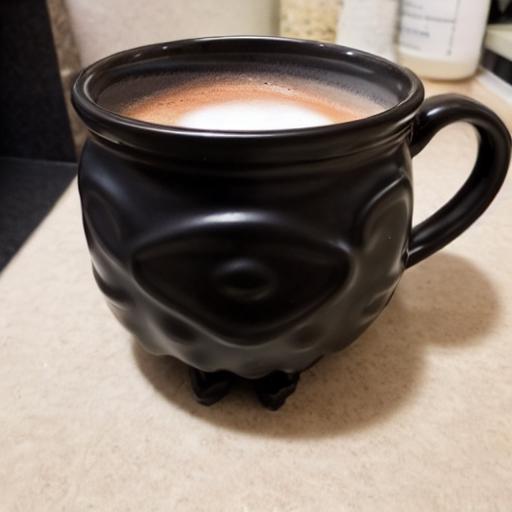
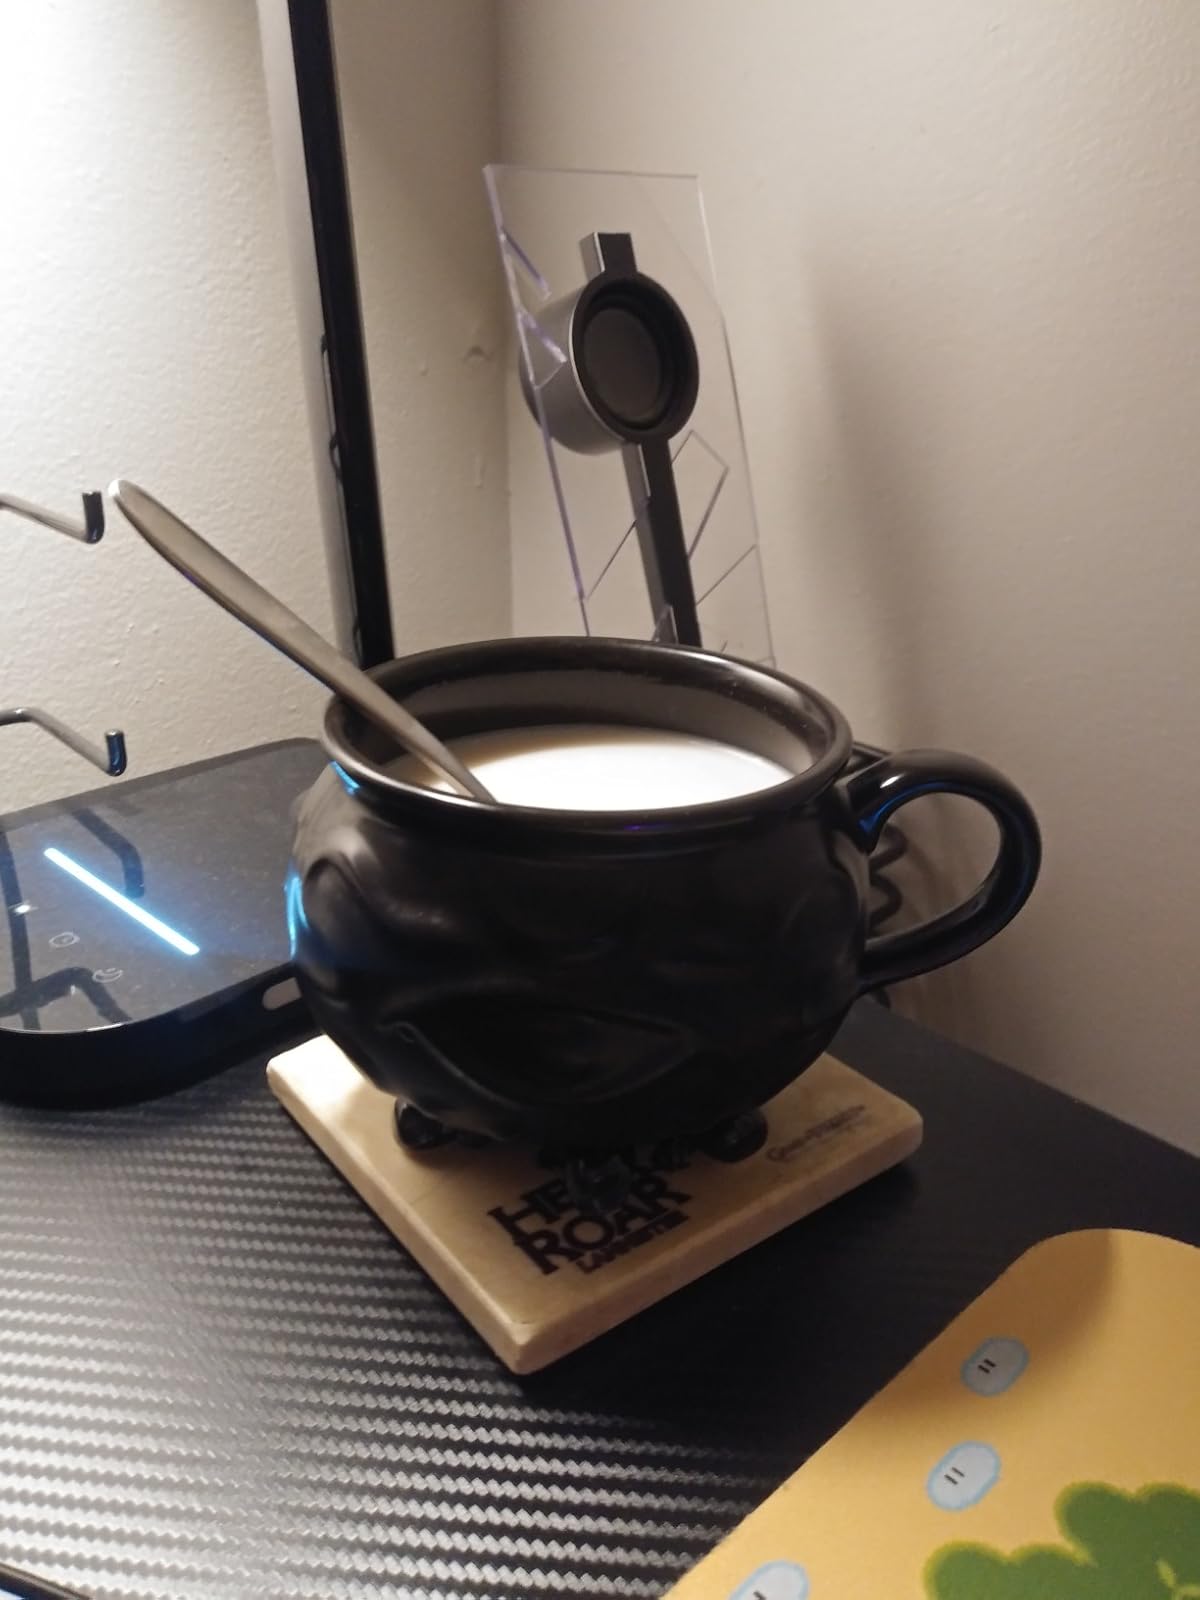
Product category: items_mug
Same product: no